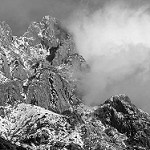
Label: B & W